Urban horticulture

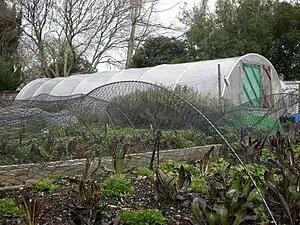
Salad lettuce cultivation at the Growing Communities' urban plot, in Springfield Park, Clapton, North London

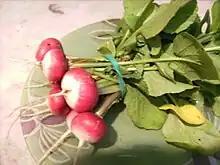
Small radish grown on a balcony in Barcelona city

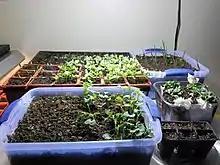
A variety of flowers and vegetables grown under metal halide lamps

Horticulture and the integration of nature into human civilization has been a major part in the establishment of cities. During the Neolithic Revolution cities would often be built with market gardens and farms as their trading centers. Studies in urban horticulture rapidly increased with the major growth of cities during the Industrial Revolution. These insights led to the field being dispersed to farmers in the hinterlands. For centuries, the built environment such as homes, public buildings, etc. were integrated with cultivation in the form of gardens, farms, grazing lands, etc. Therefore, horticulture was a regular part of everyday life in the city. With the Industrial Revolution and the related increasing populations rapidly changed the landscape and replaced green spaces with brick and asphalt. After the nineteenth century, Horticulture was then selectively restored in some urban spaces as a response to the unhealthy conditions of factory neighborhoods and cities began seeing the development of parks.